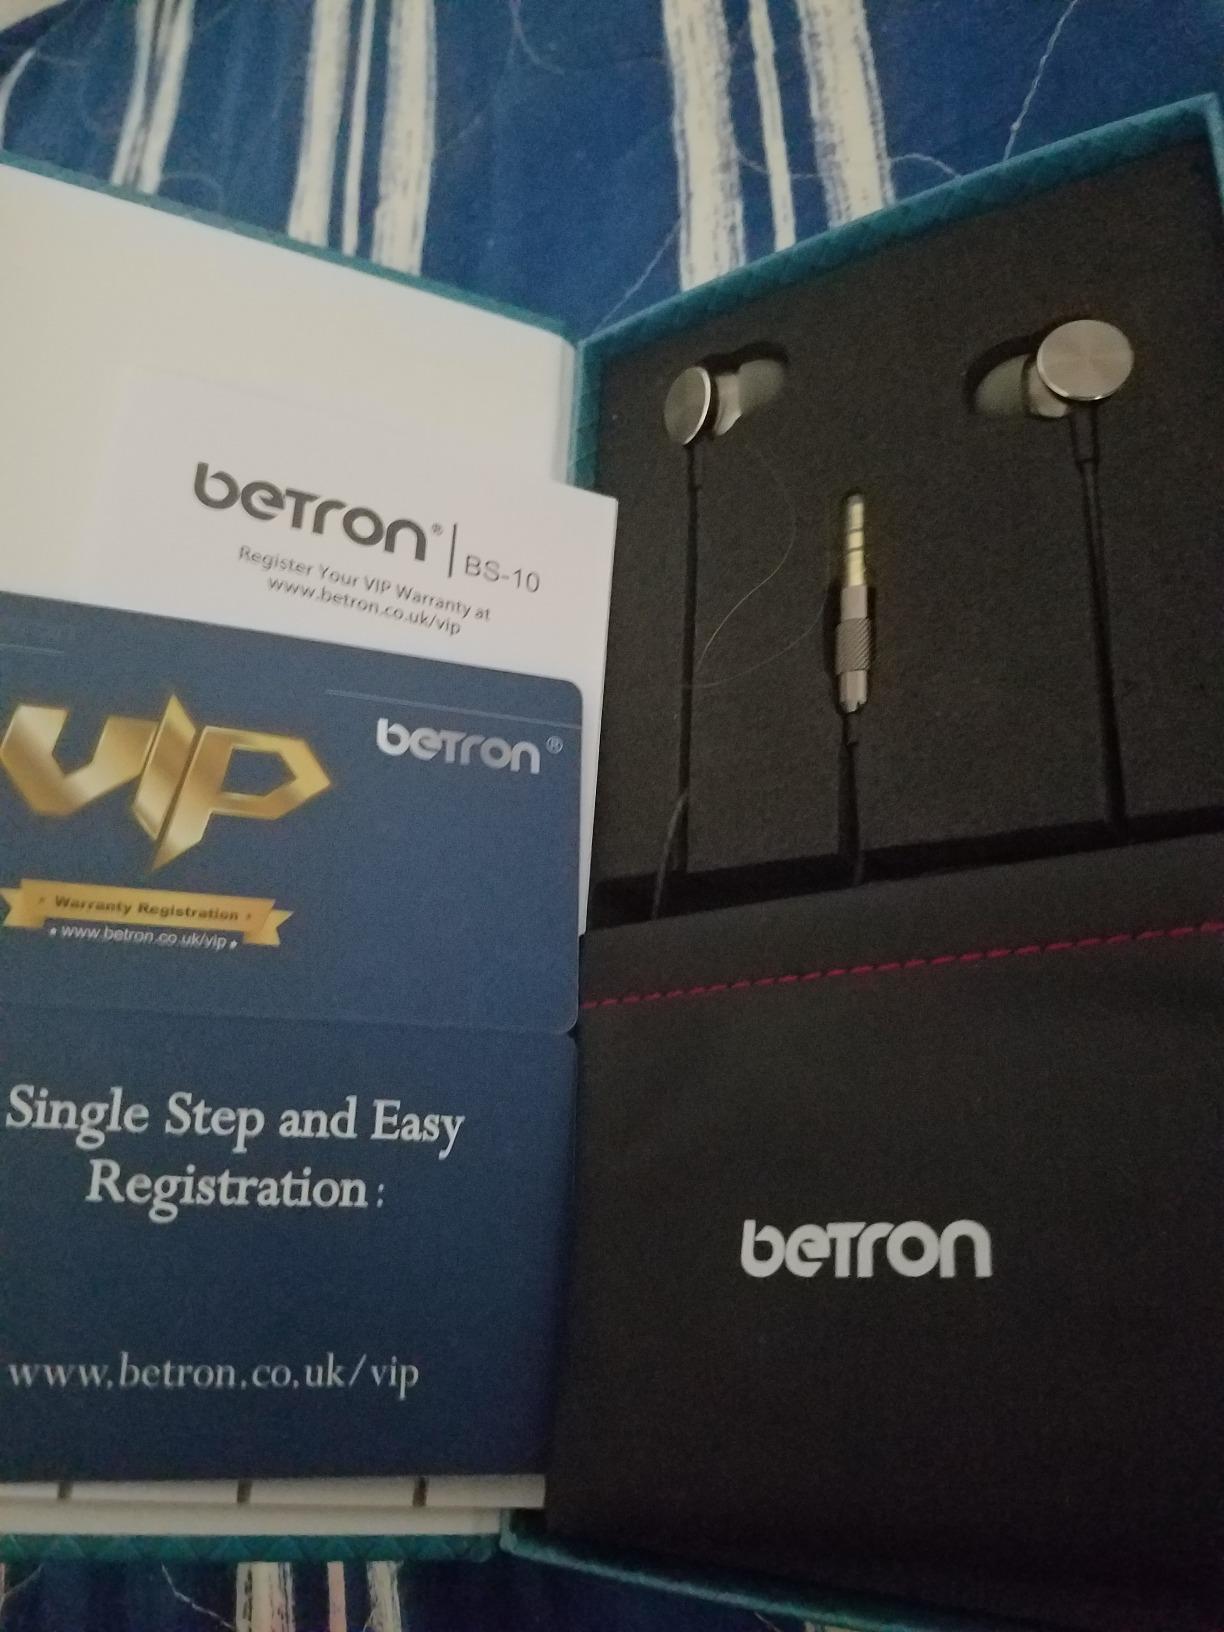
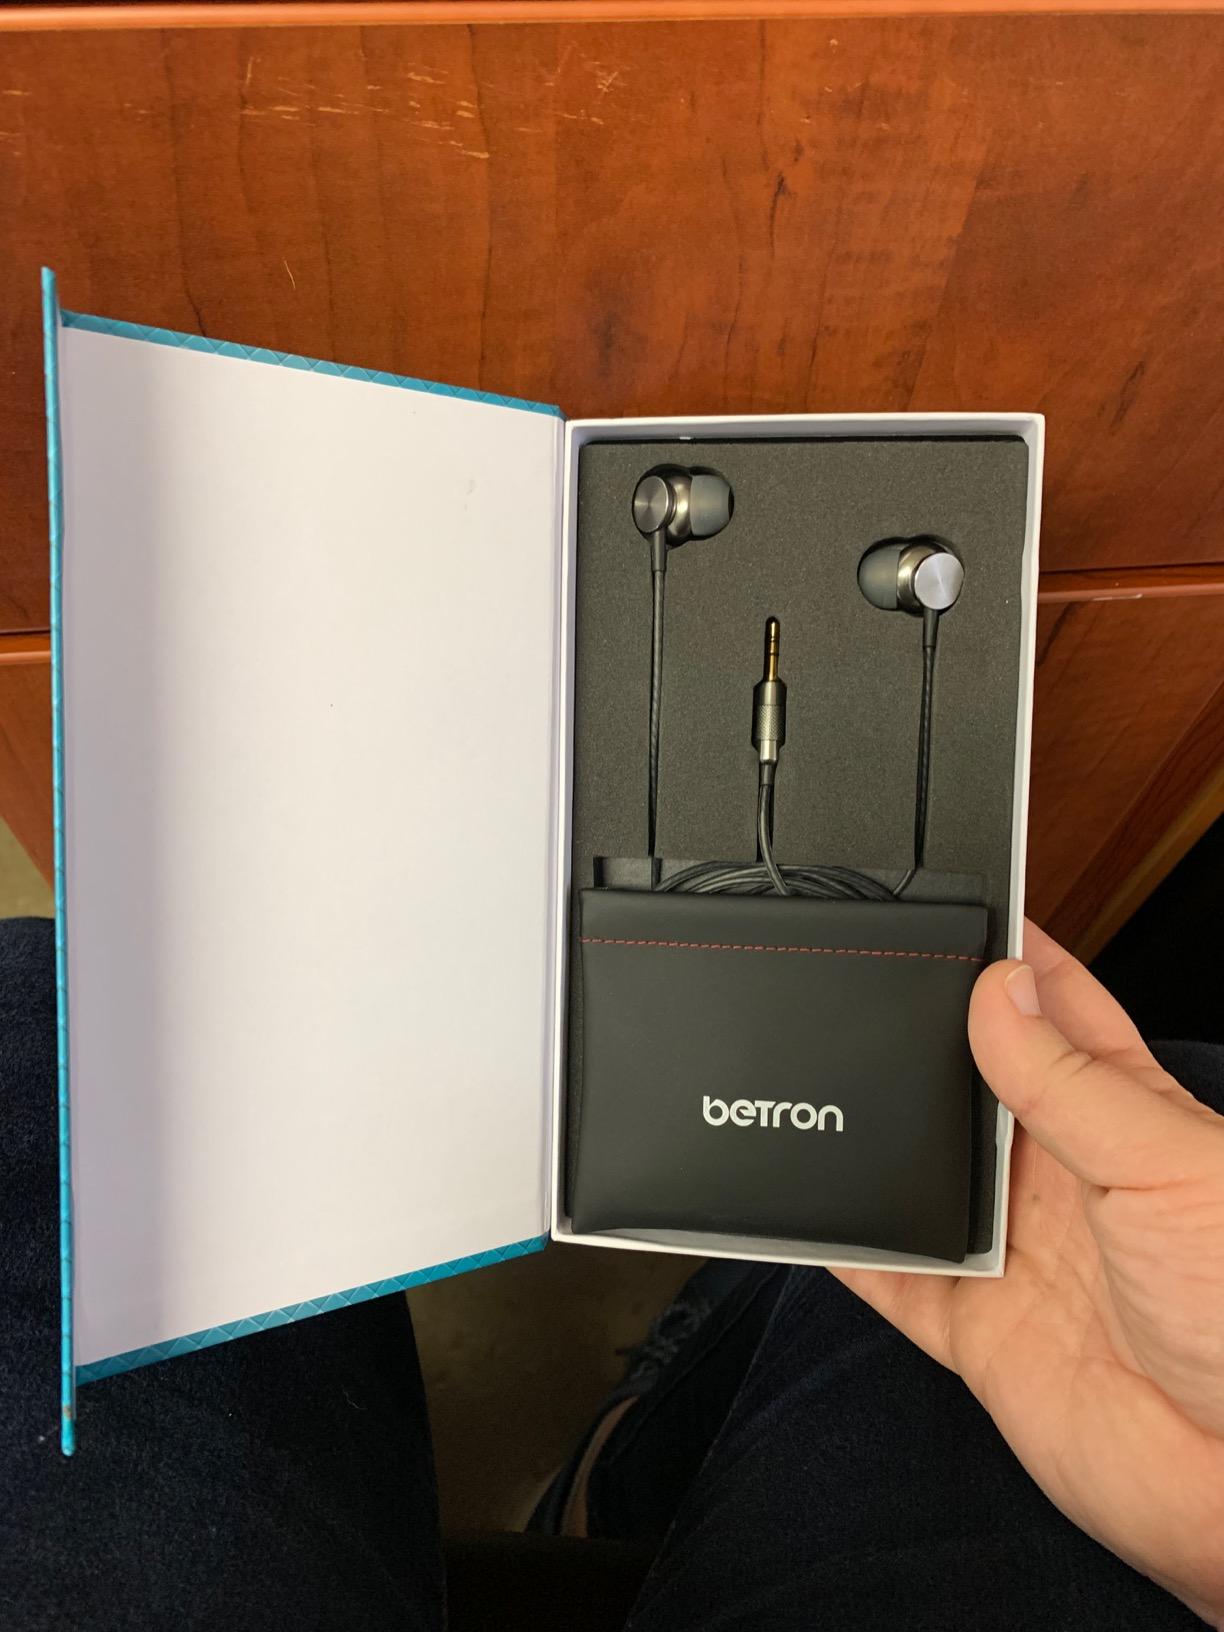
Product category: headphones
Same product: yes